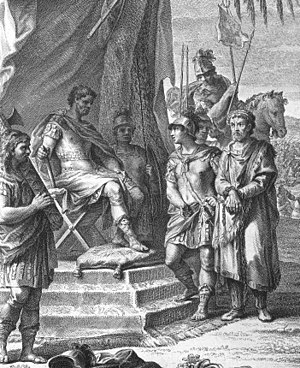
Jugurtha
Den tilfangetagne Jugurtha fremstillet for Sulla, fra Sallusts La conjuracion de Catilina y la Guerra de Jugurta (Madrid, 1772).
Jugurtha eller Jugurthen var konge af Numidien mellem 118 og 104 f.Kr.